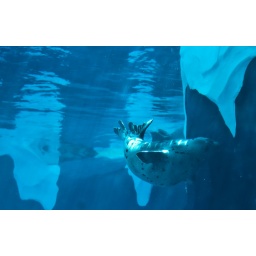
We watched this seal try and fail to jump up on a rock just above the water